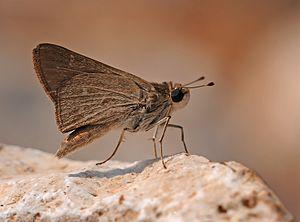
Hespérie est un nom vernaculaire ambigu en français, pouvant désigner plusieurs espèces de petits papillons appartenant à la famille des Hesperiidae, principalement dans les sous-familles des Hesperiinae et des Pyrginae.